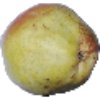
Label: Pear Williams 1